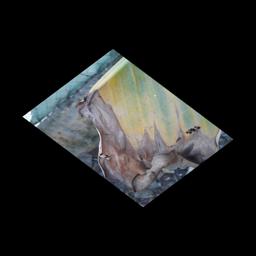
Label: POTASSIUM DEFICIENCY